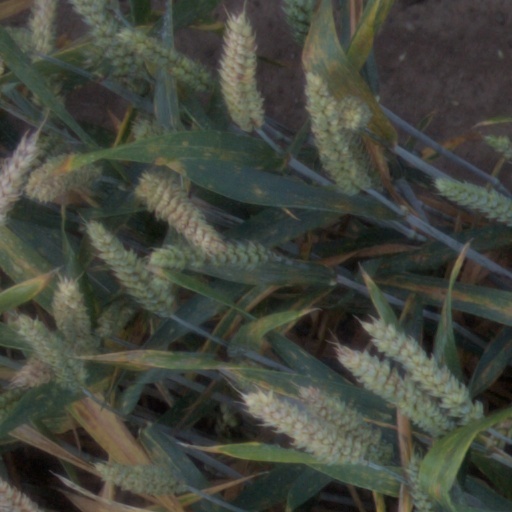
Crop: wheat